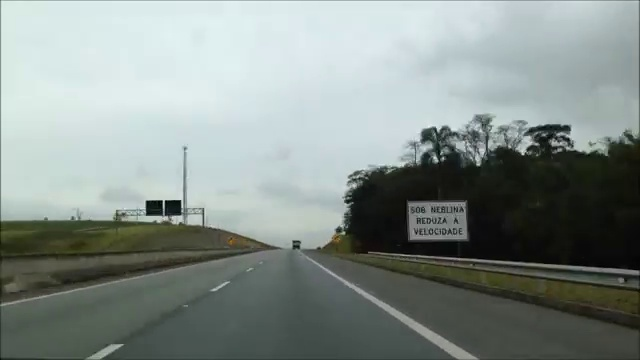
Fire: no
Smoke: no